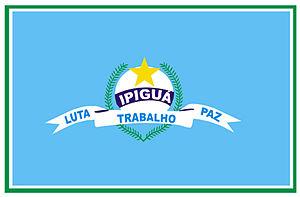
Ipiguá est une municipalité brésilienne de l'État de São Paulo et la Microrégion de São José do Rio Preto.